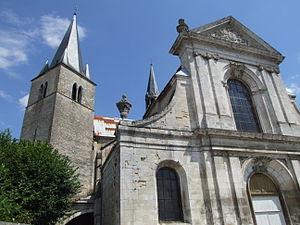
Bar-sur-Aube, Aube, Champagne-Ardenne, FRANCE
Bar-sur-Aube est une commune française, sous-préfecture du département de l'Aube en région Grand Est.